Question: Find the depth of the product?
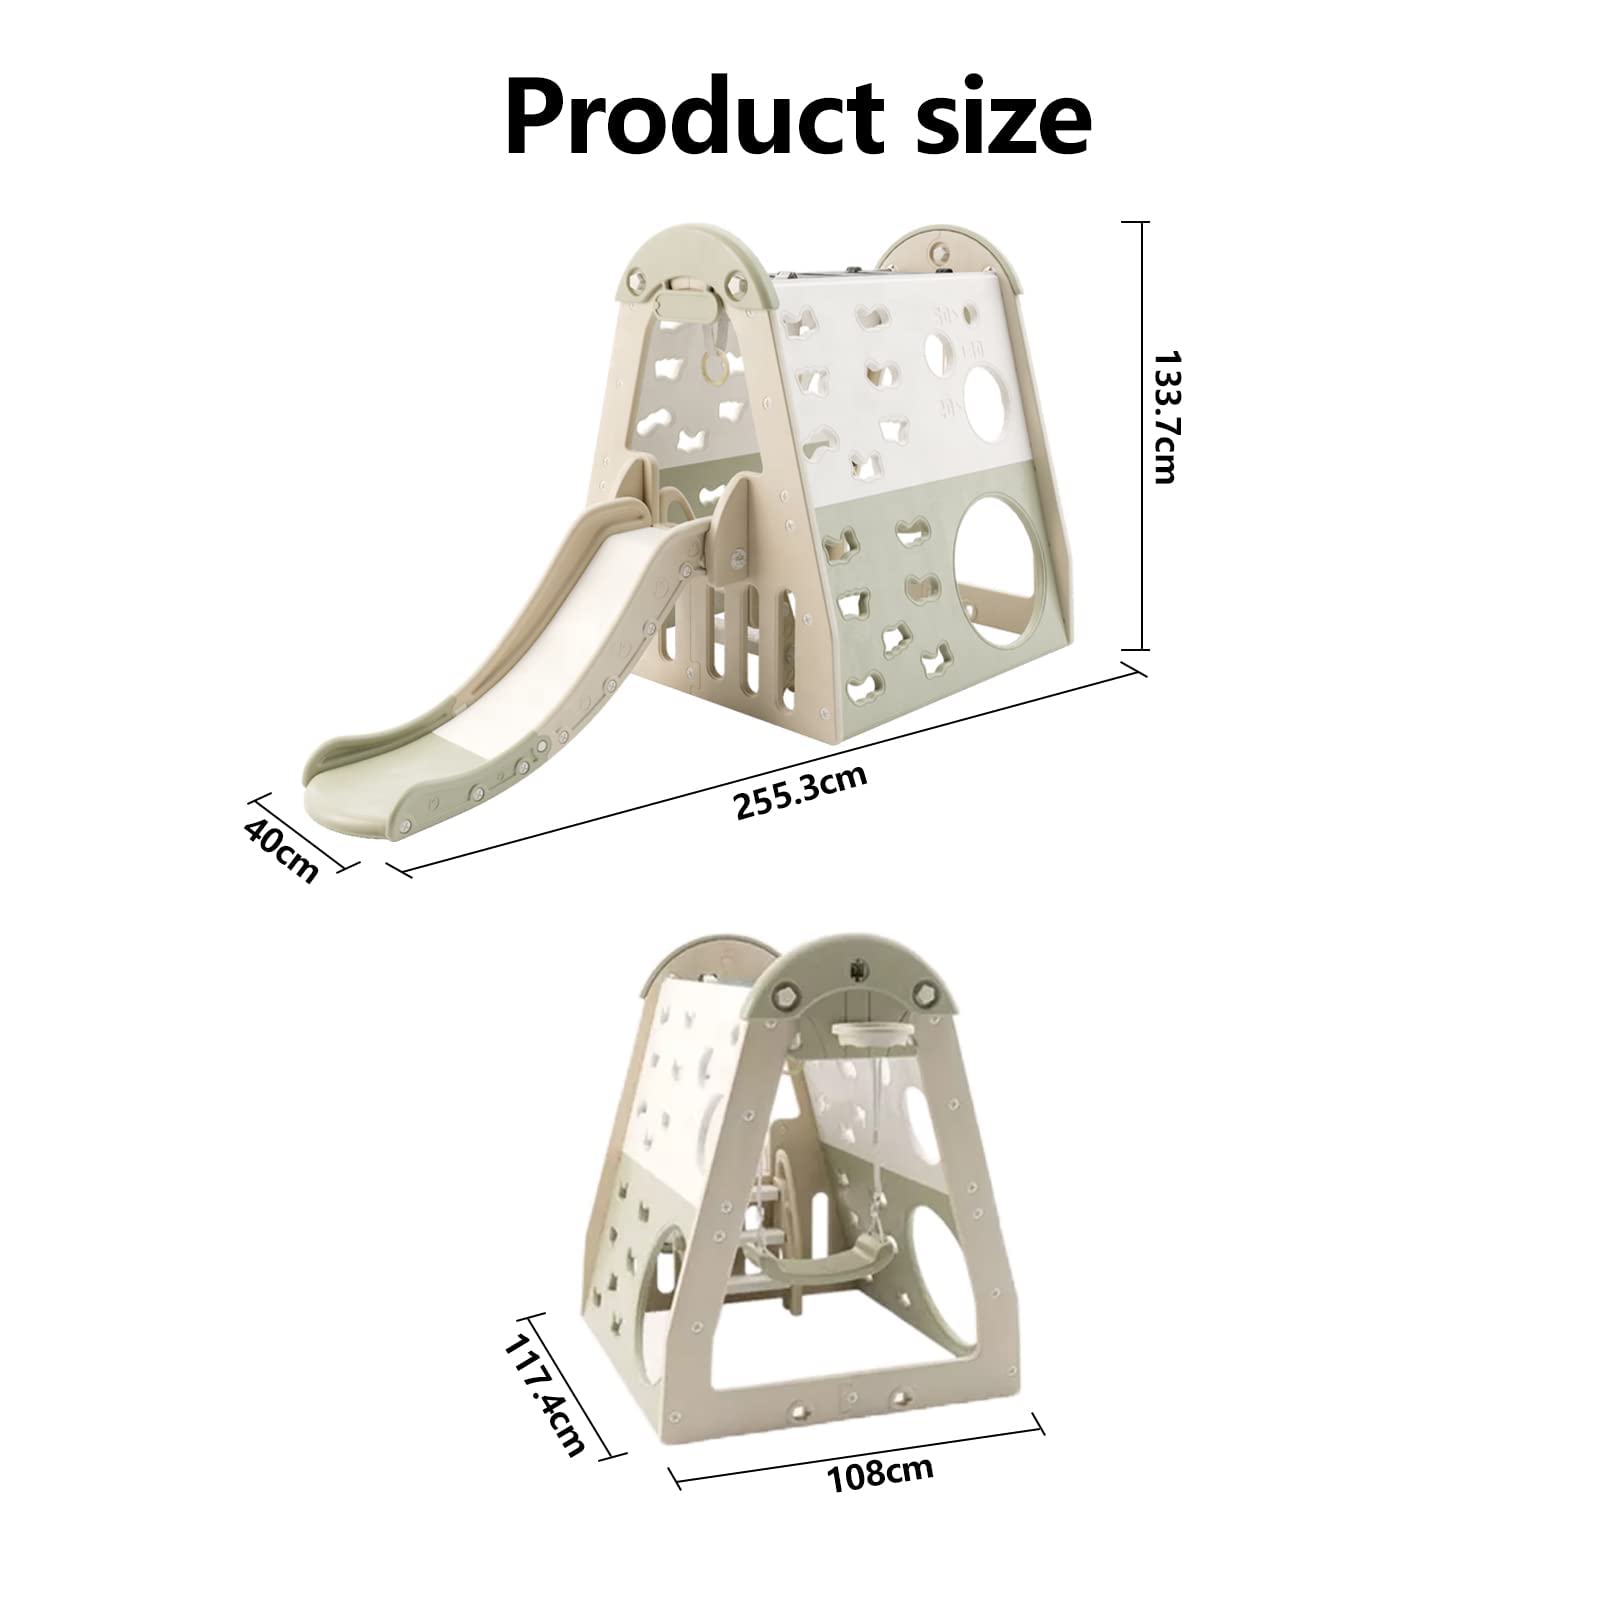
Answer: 255.3 centimetre